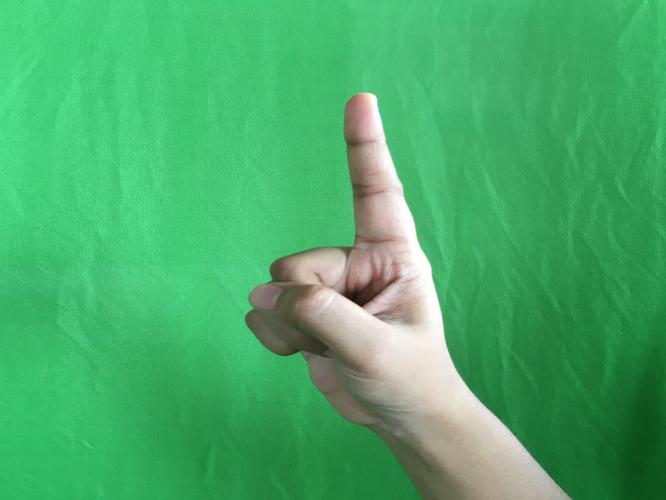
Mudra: Suchi
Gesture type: single_hand